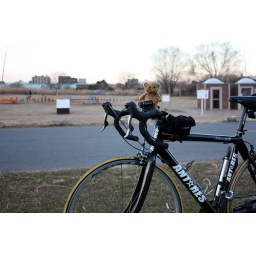
i saw a bear by the river